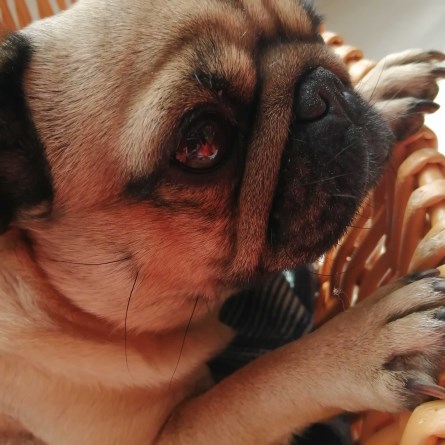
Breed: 798-n000130-pug